Question: Please indicate a possible affordance area of the bottle that can be used for holding
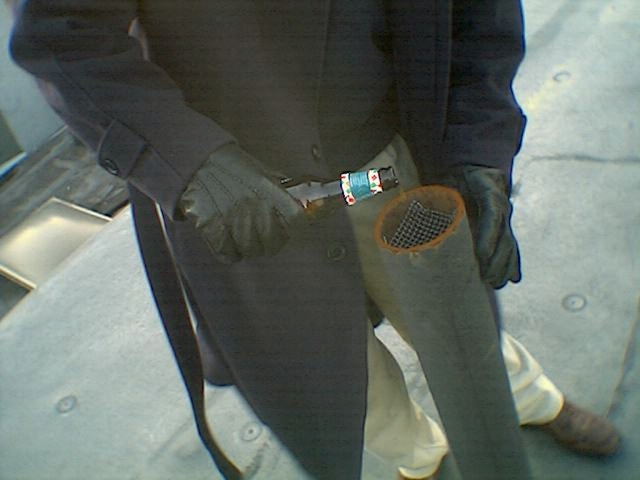
Answer: [178.5, 161.5, 411.5, 244.5]